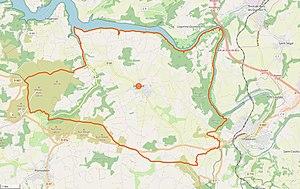
Cette carte a été créée à partir des données du projet Openstreeetmap. This map was created from OpenStreetMap project data, collected by the community. This map may be incomplete, and may contain errors. Don't rely solely on it for navigation.
Dinéault [dineɔl] est une commune française du département du Finistère, en région Bretagne.